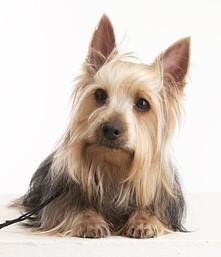
Australian_terrier